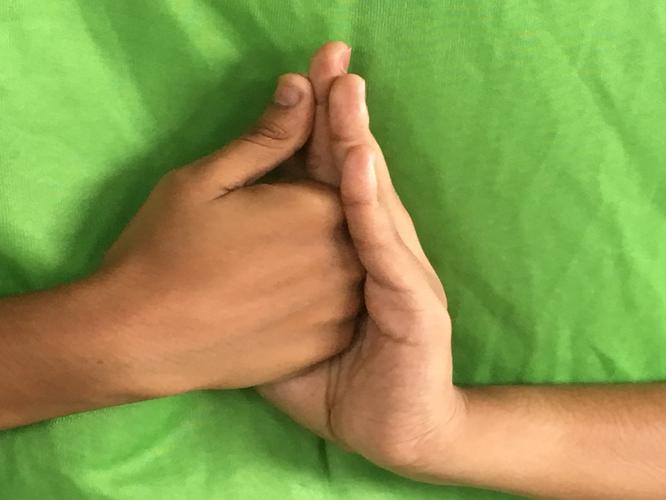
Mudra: Shanka
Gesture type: double_hand